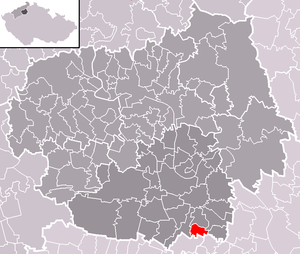
Černouček est une commune du district de Litoměřice, dans la région d'Ústí nad Labem, en Tchéquie. Sa population s'élevait à 294 habitants en 2018.